Hopevale Martyrs

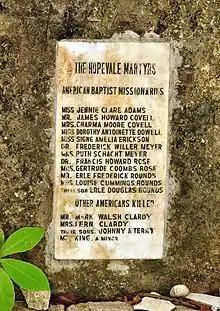
Plaque to the Hopevale Martyrs located at Central Philippine University, Iloilo, the Philippines

There is a cross marker on top of the common grave of these martyrs in Hopevale near the place where they were executed. A replica of this marker also stands at Central Philippine University. There is also a plaque on the campus of CPU as well.